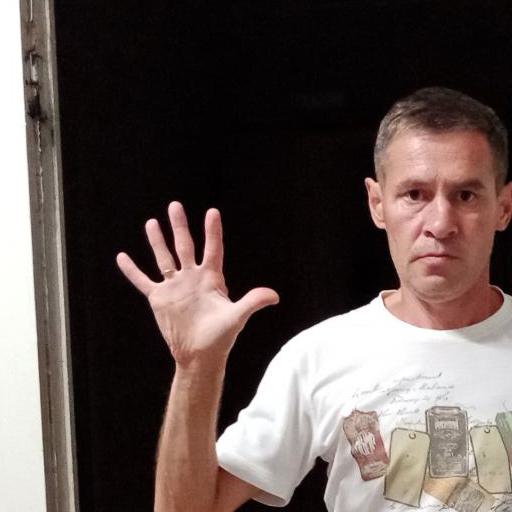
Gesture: palm